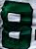
Number: 8